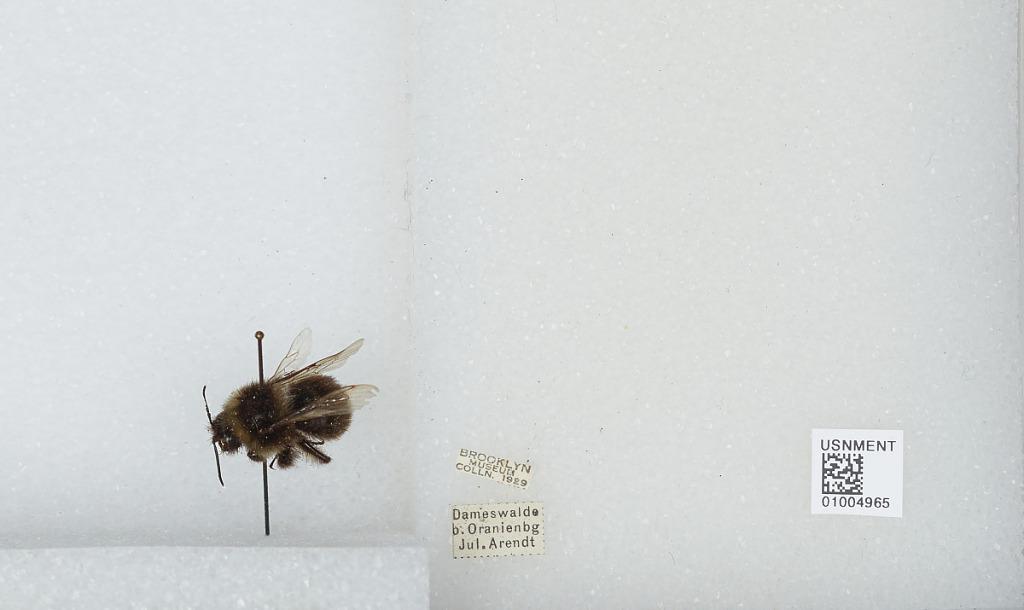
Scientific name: Bombus (Psithyrus) barbutellus (Kirby)
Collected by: Arendt
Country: Germany
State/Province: Brandenburg
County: Oberhavel
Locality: Dameswalde, Oranienburg
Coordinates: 52.8057, 13.2689